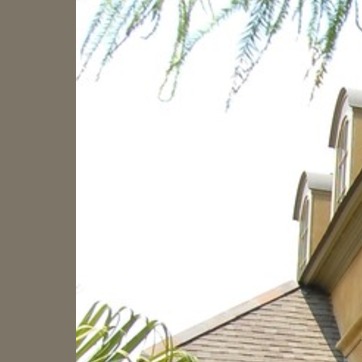
Material: sky